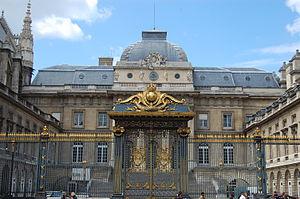
Pierre Desmaisons est un architecte français né en 1711 et mort à Palaiseau en 1795.